Stinging plant

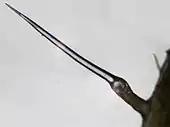
stinging hair of "Urtica dioica", 40x magnified

Stinging hairs may be defined as those with ability to inject a chemical substance through the skin of an animal causing irritation or pain. Since some glandular hairs can cause irritation merely by contact, the difference between "stinging hairs" and "irritating hairs" is not always clear. For example, the hairs of "Mucuna" species are described in both ways. Some species of "Mucuna" have sharply tipped hairs, in which the upper part easily breaks off, whereas other species have hairs that are blunter. In those subspecies of "Urtica dioica" that have stinging hairs (stinging nettles), these also have a point that easily breaks off, allowing the irritants in the cell below to enter through the skin. Being stung in this way has been shown to deter grazing mammals, such as rabbits, and even large herbivores such as cows. Many plant species respond to physical damage by producing a higher density of trichomes of all kinds.